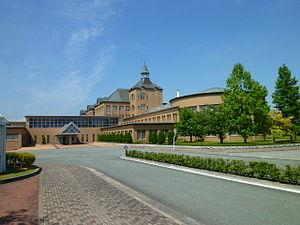
L'Université préfectorale des sciences de la santé de Yamagata est une université publique du Japon située dans la ville de Yamagata.